Neighborhood Watch (White Collar)

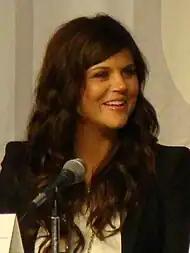
Tiffani Thiessen's performance as Elizabeth Burke was especially praised by critics.

The initial broadcast of "Neighborhood Watch" was viewed by 3.042 million viewers, which at the time was the second-lowest of the series. It received 1.0 million viewers in the 18–49 demographic, down by approximately 0.1 million viewers from the previous week. The episode ranked eleventh overall in the 18–49 demographic for the night and finished fifth in its time slot, after "Teen Mom 2", "Tosh.0", "The Game", and "Justified".